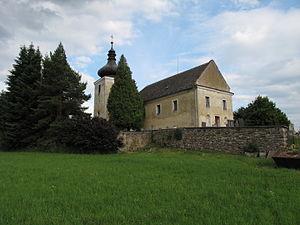
Skořice est une commune du district de Rokycany, dans la région de Plzeň, en République tchèque. Sa population s'élevait à 259 habitants en 2018.